Clubland (2007 film)

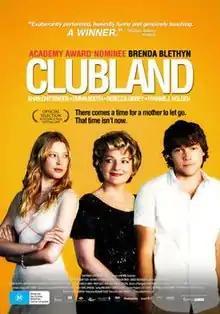
Theatrical poster

Clubland, internationally known as Introducing the Dwights, is a 2007 Australian comedy-drama film, directed by Cherie Nowlan, written by Keith Thompson, and starring Oscar nominee Brenda Blethyn and Emma Booth. The film was nominated for eleven AFI awards, winning the award for best supporting actress for Emma Booth. It sold to Warner Independent Pictures for $4.1 million, after debuting at Sundance Film Festival, where it gained standing ovations. The film opened in the U.S. on 4 July holiday weekend, the first Australian film ever to do so.